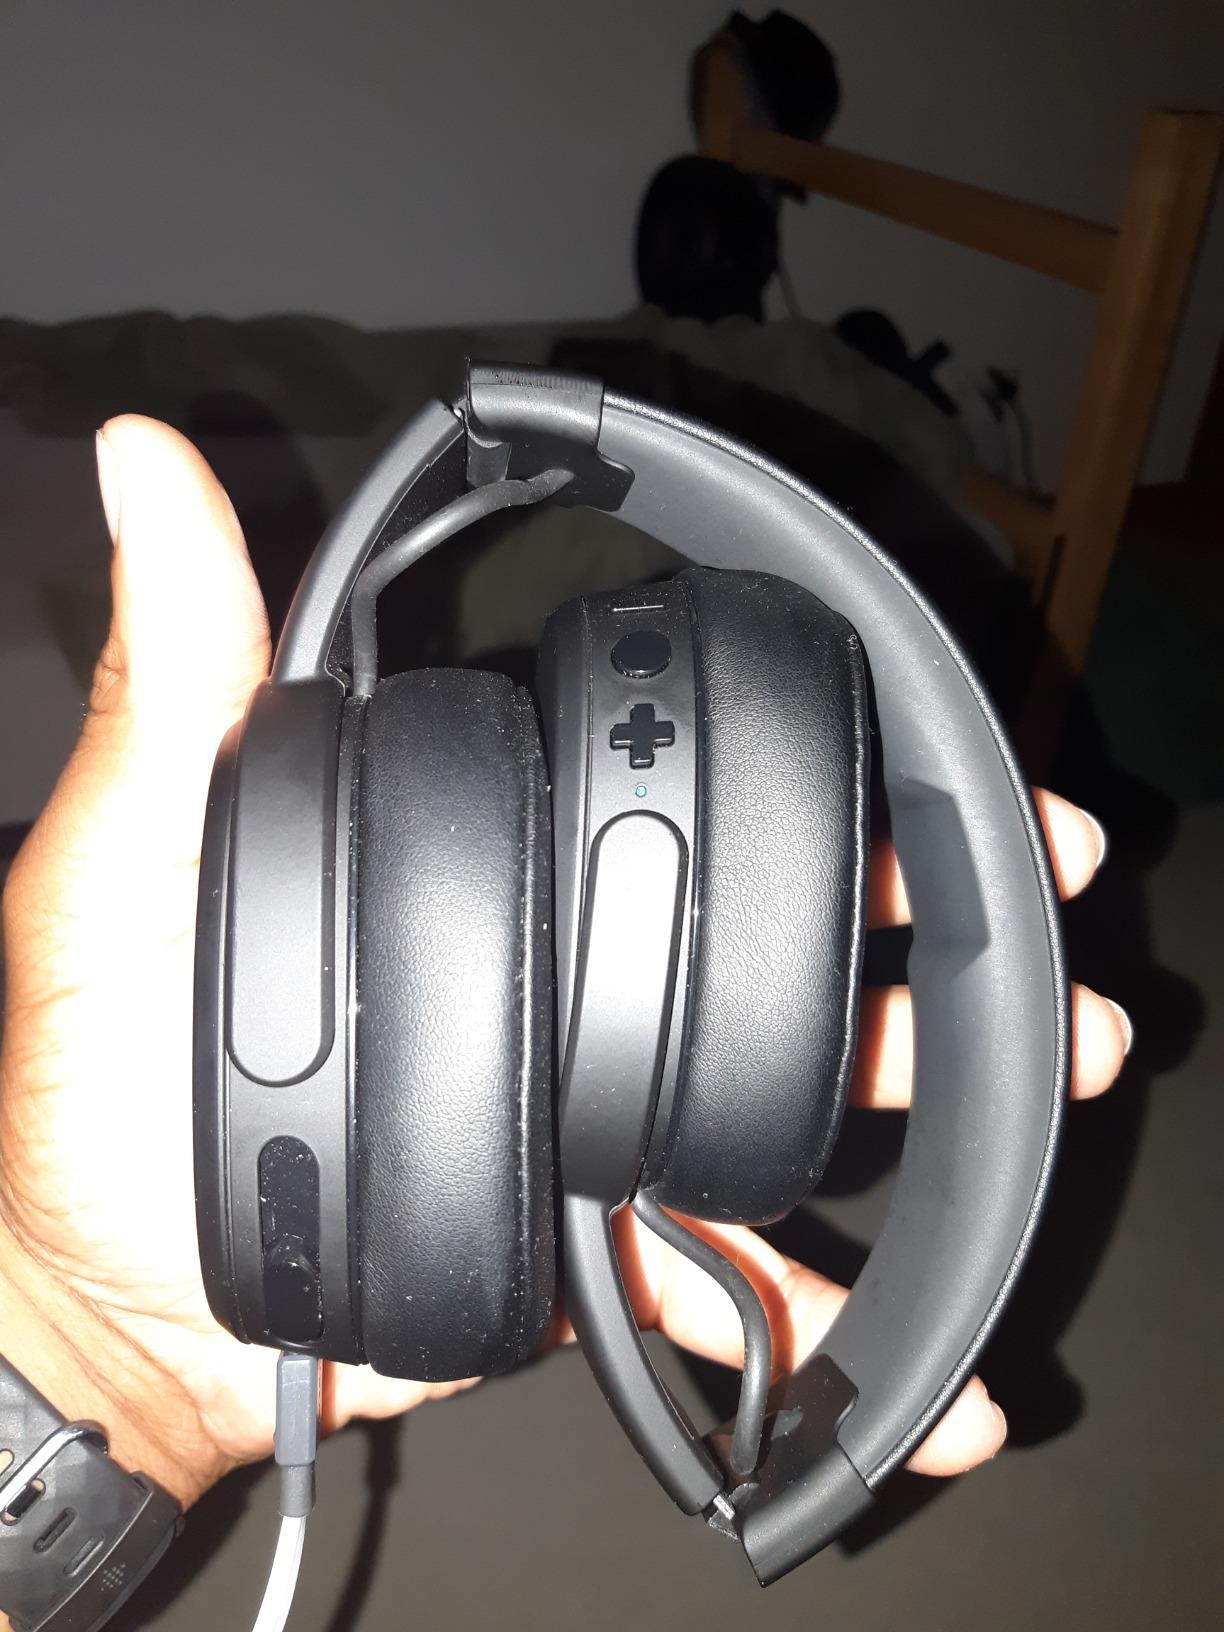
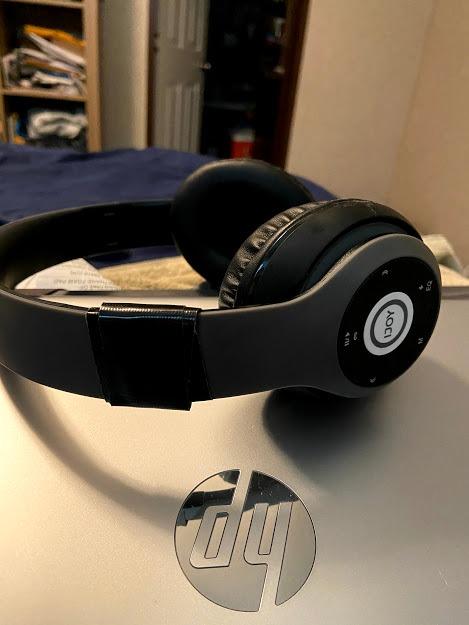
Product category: headphones
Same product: no